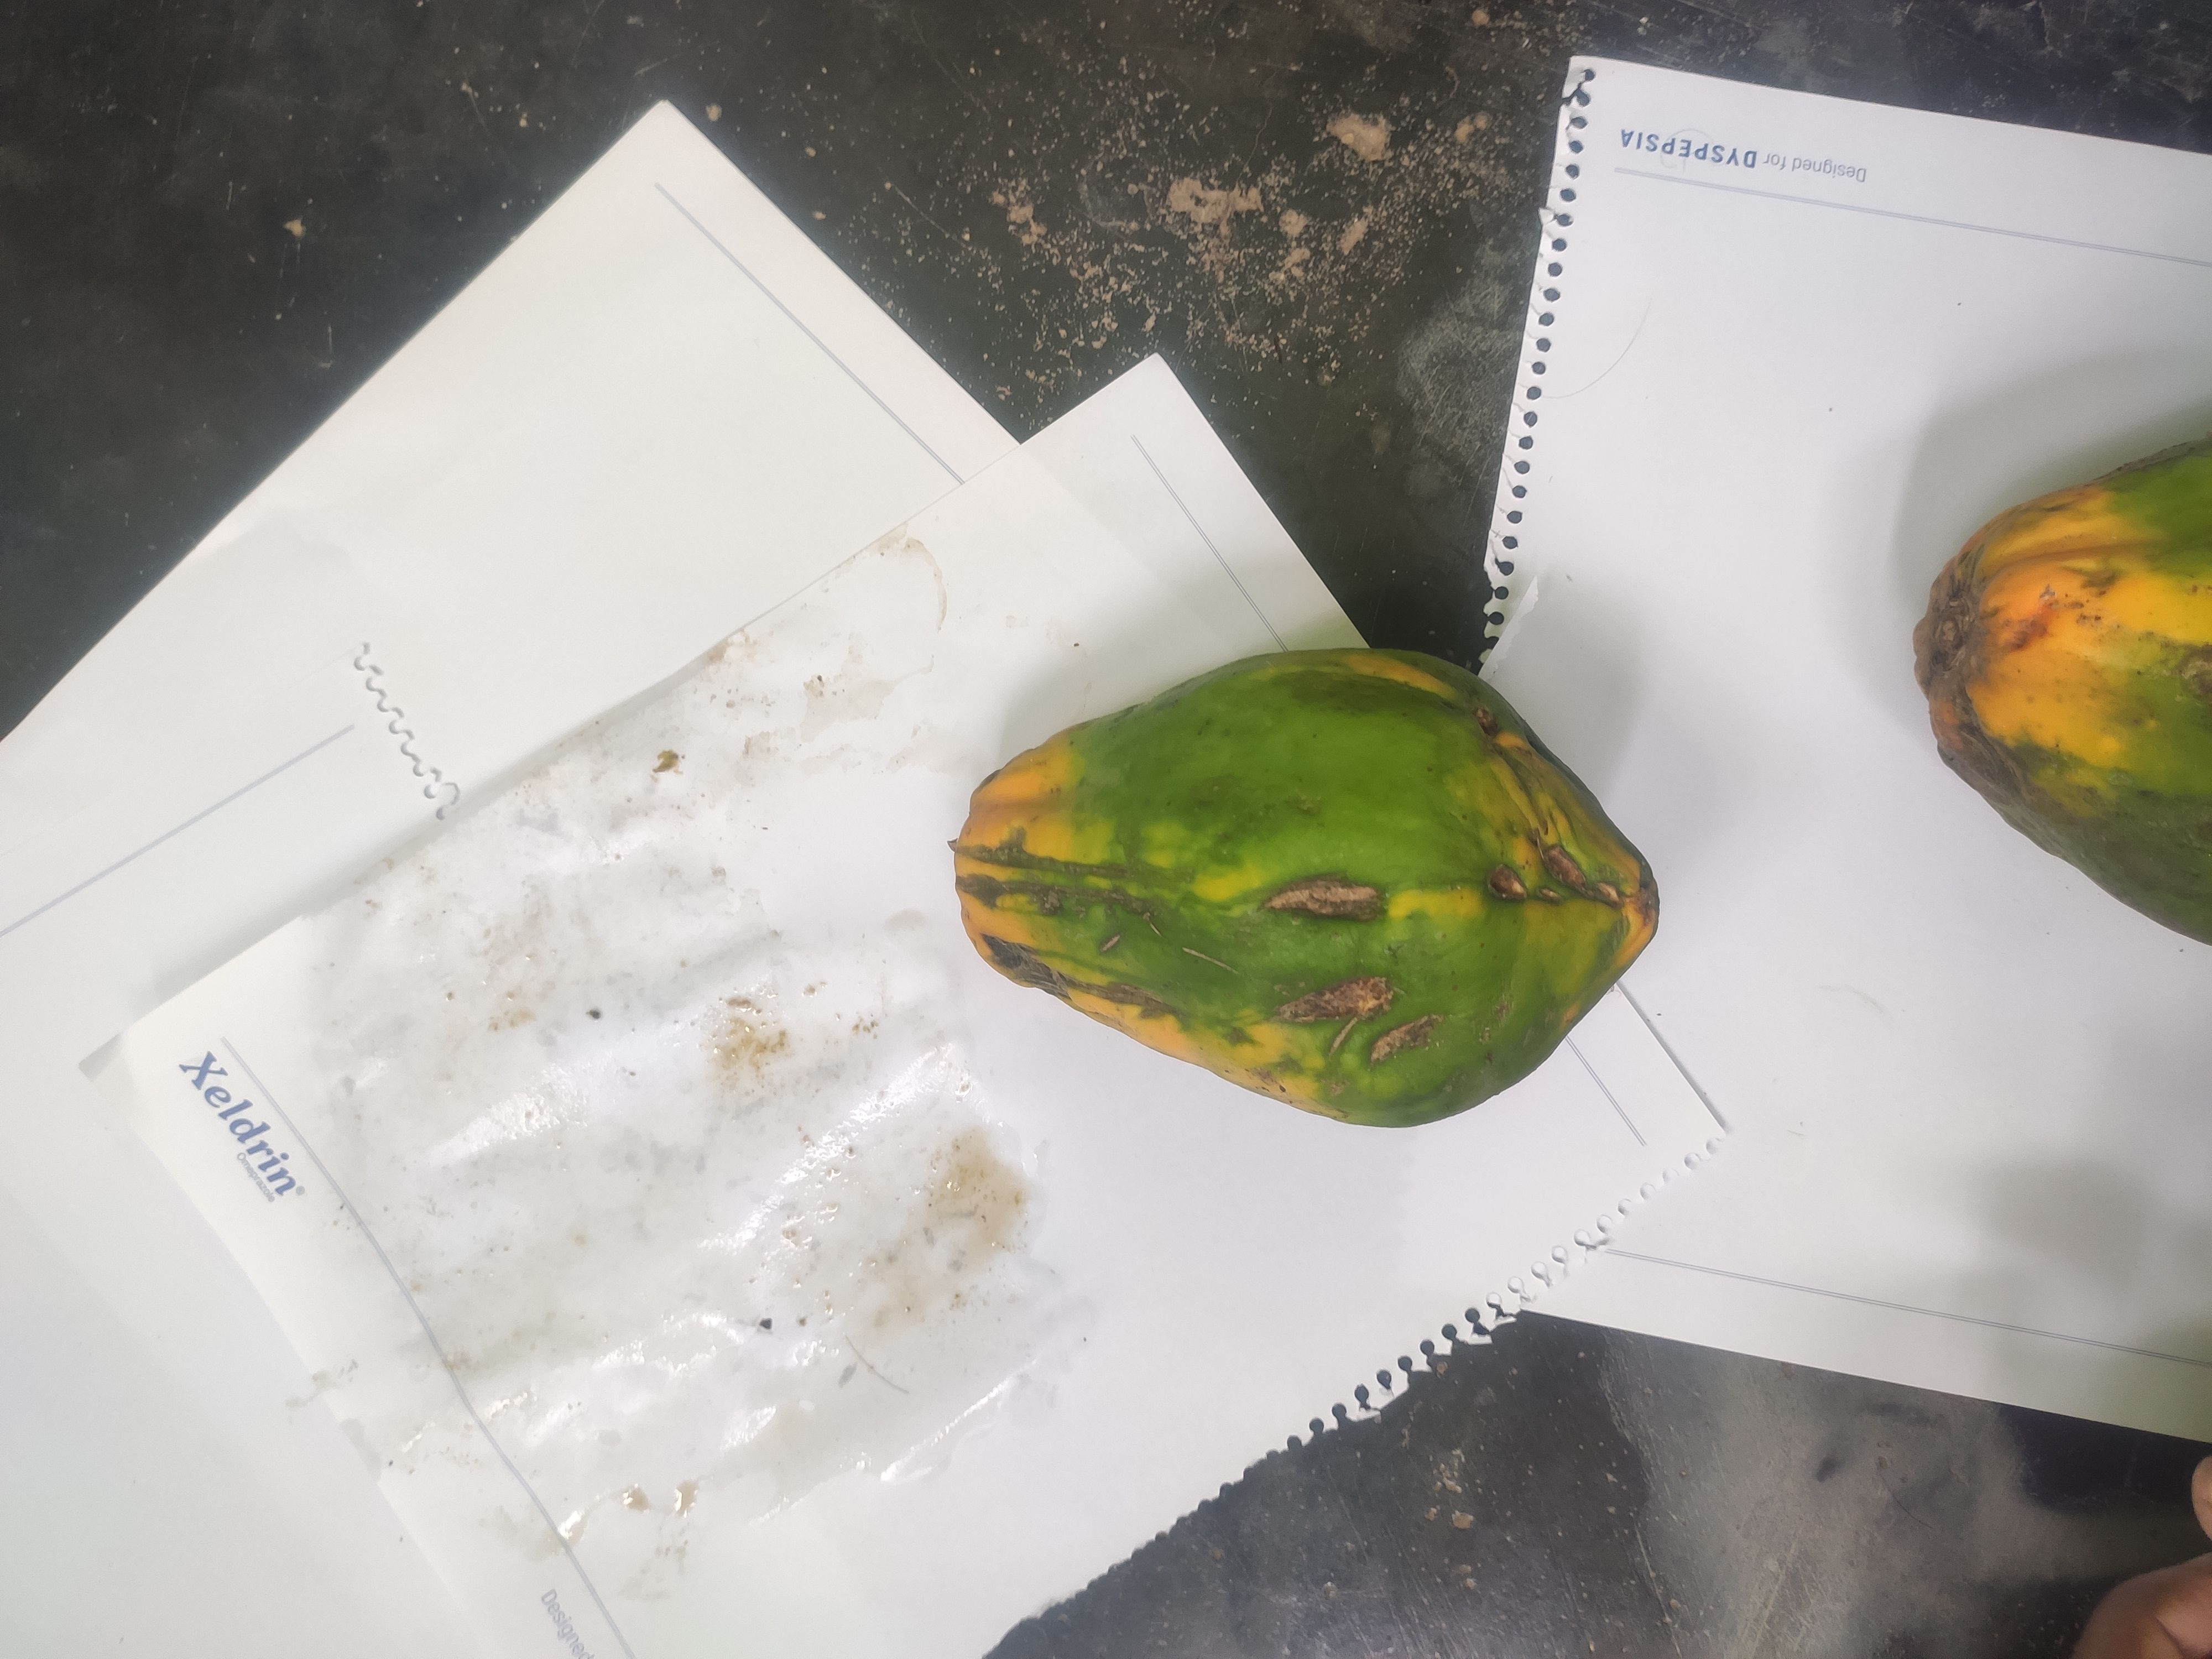
Fruit: papayas
Grade: 2nd-grade